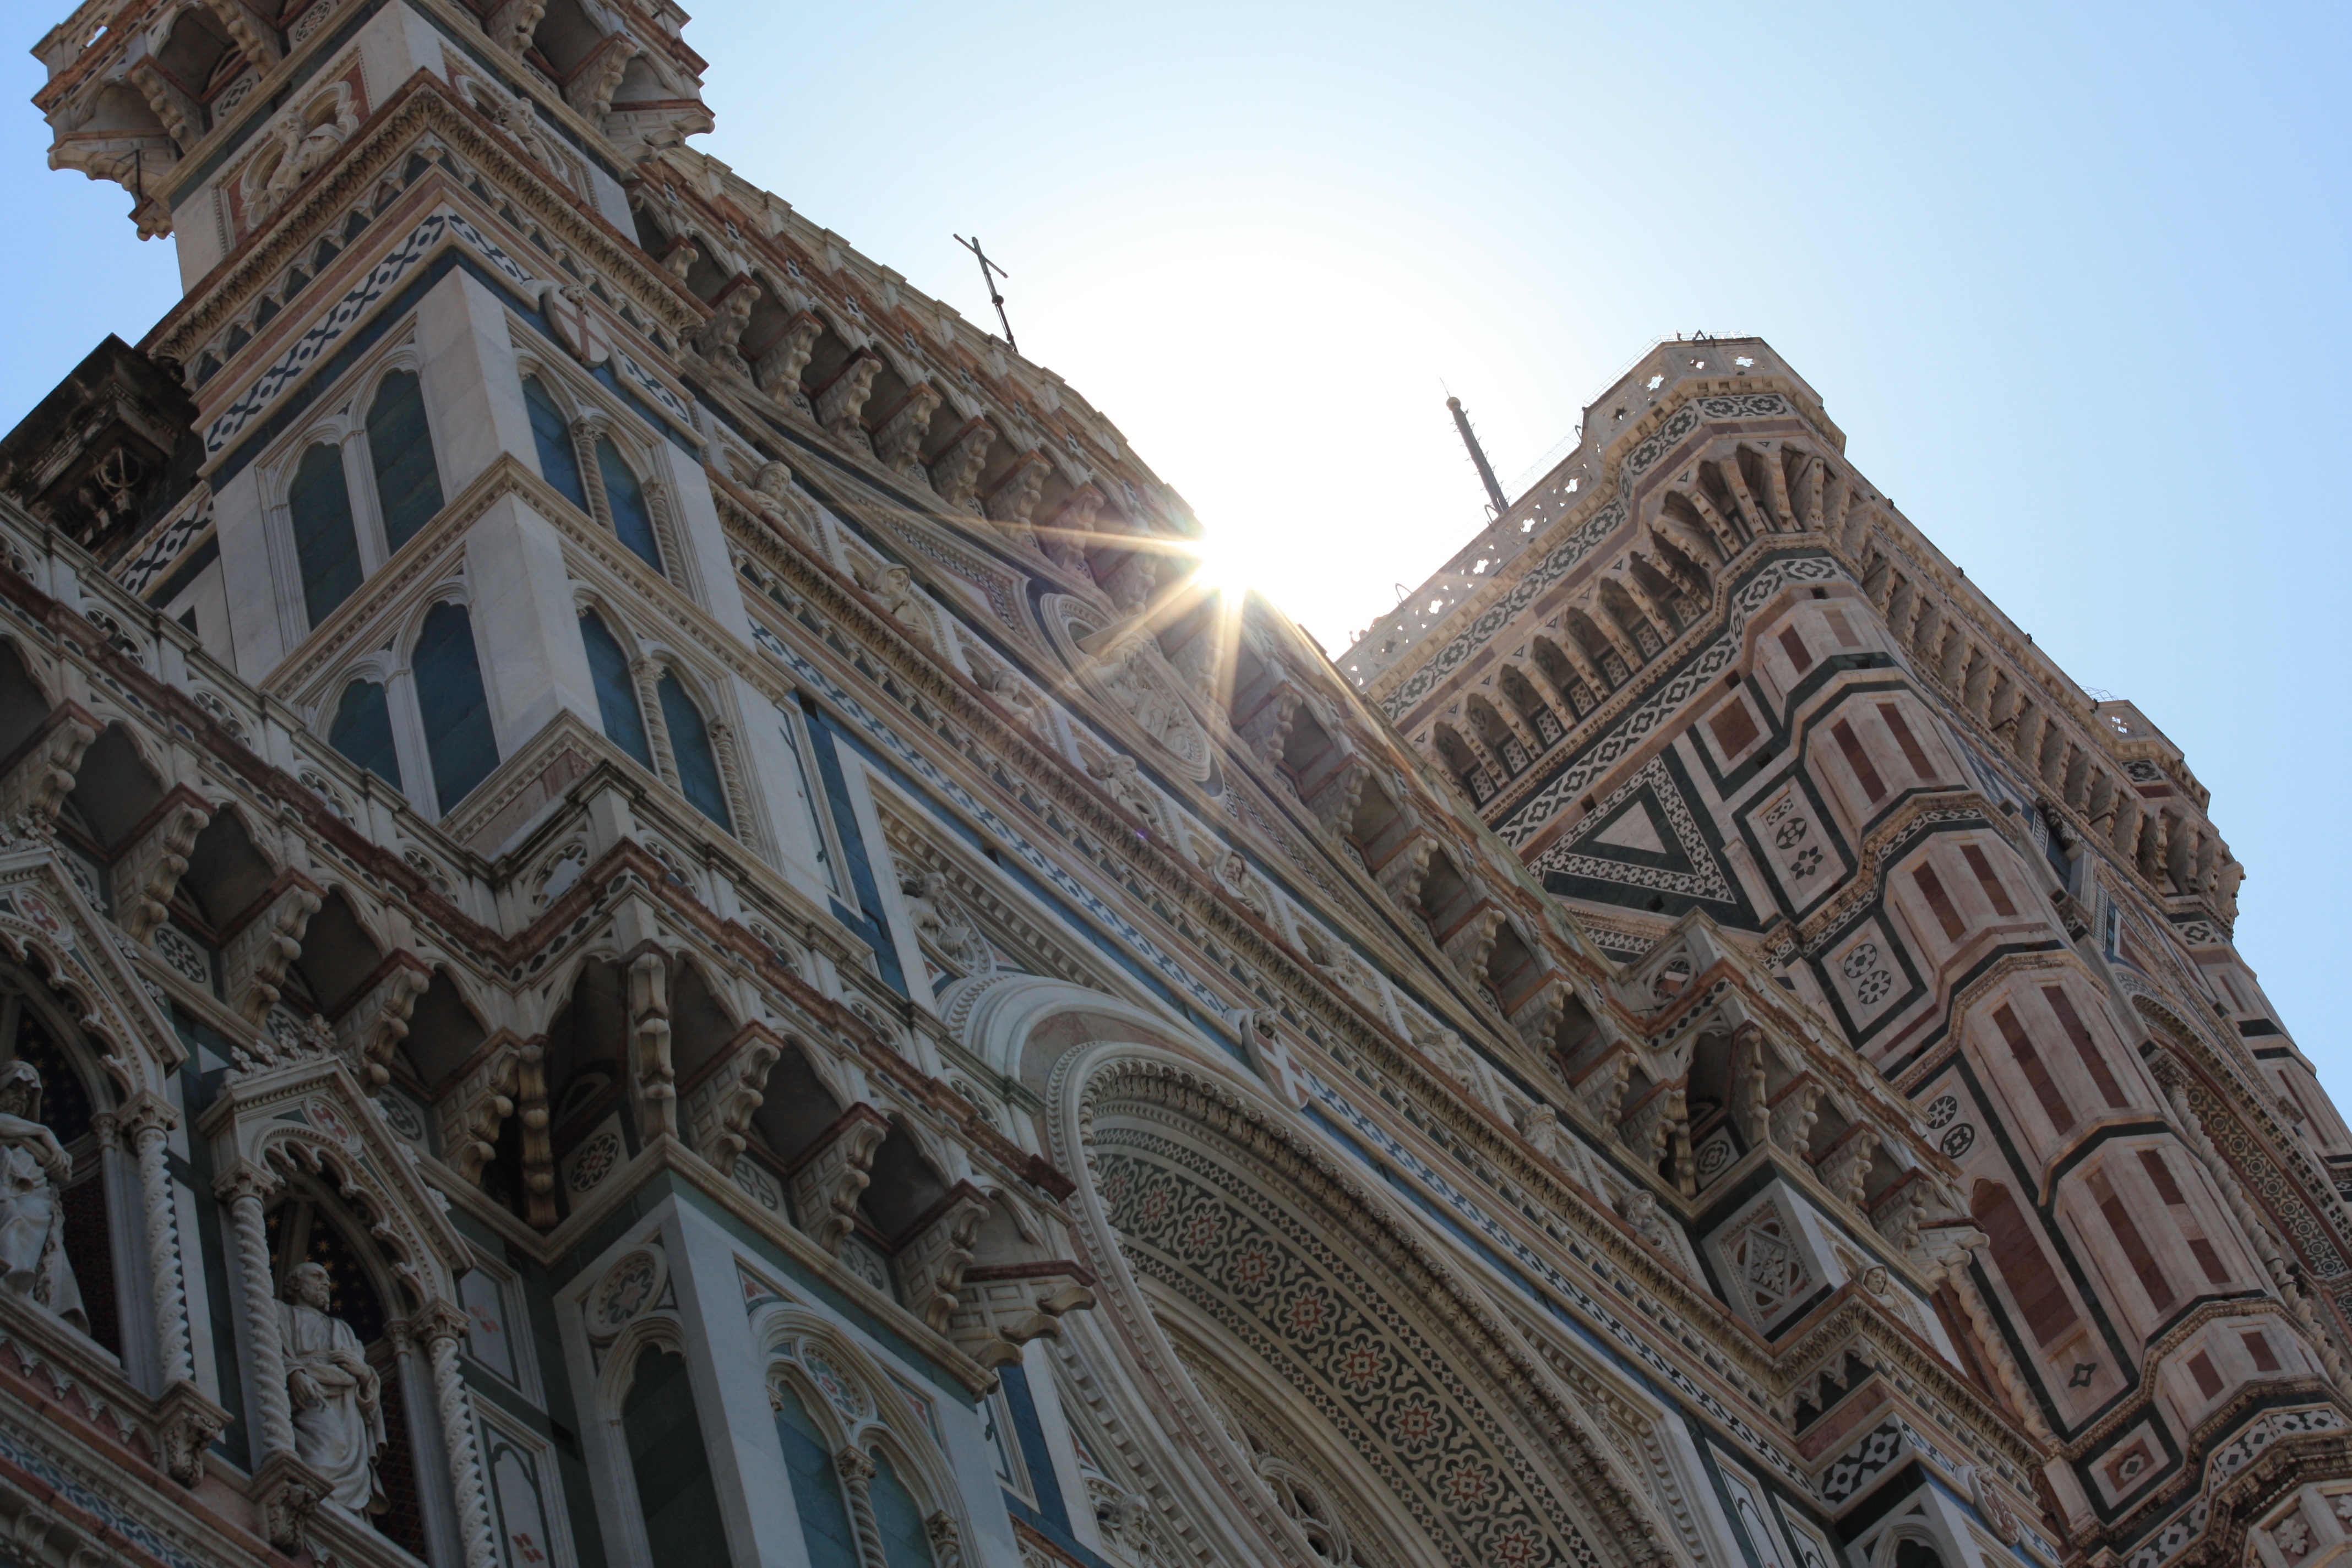
architecture, building, landmark, italy, tuscany, facade, church, cathedral, place of worship, baptistery, synagogue, basilica, florence, gothic architecture, historic site, ancient history